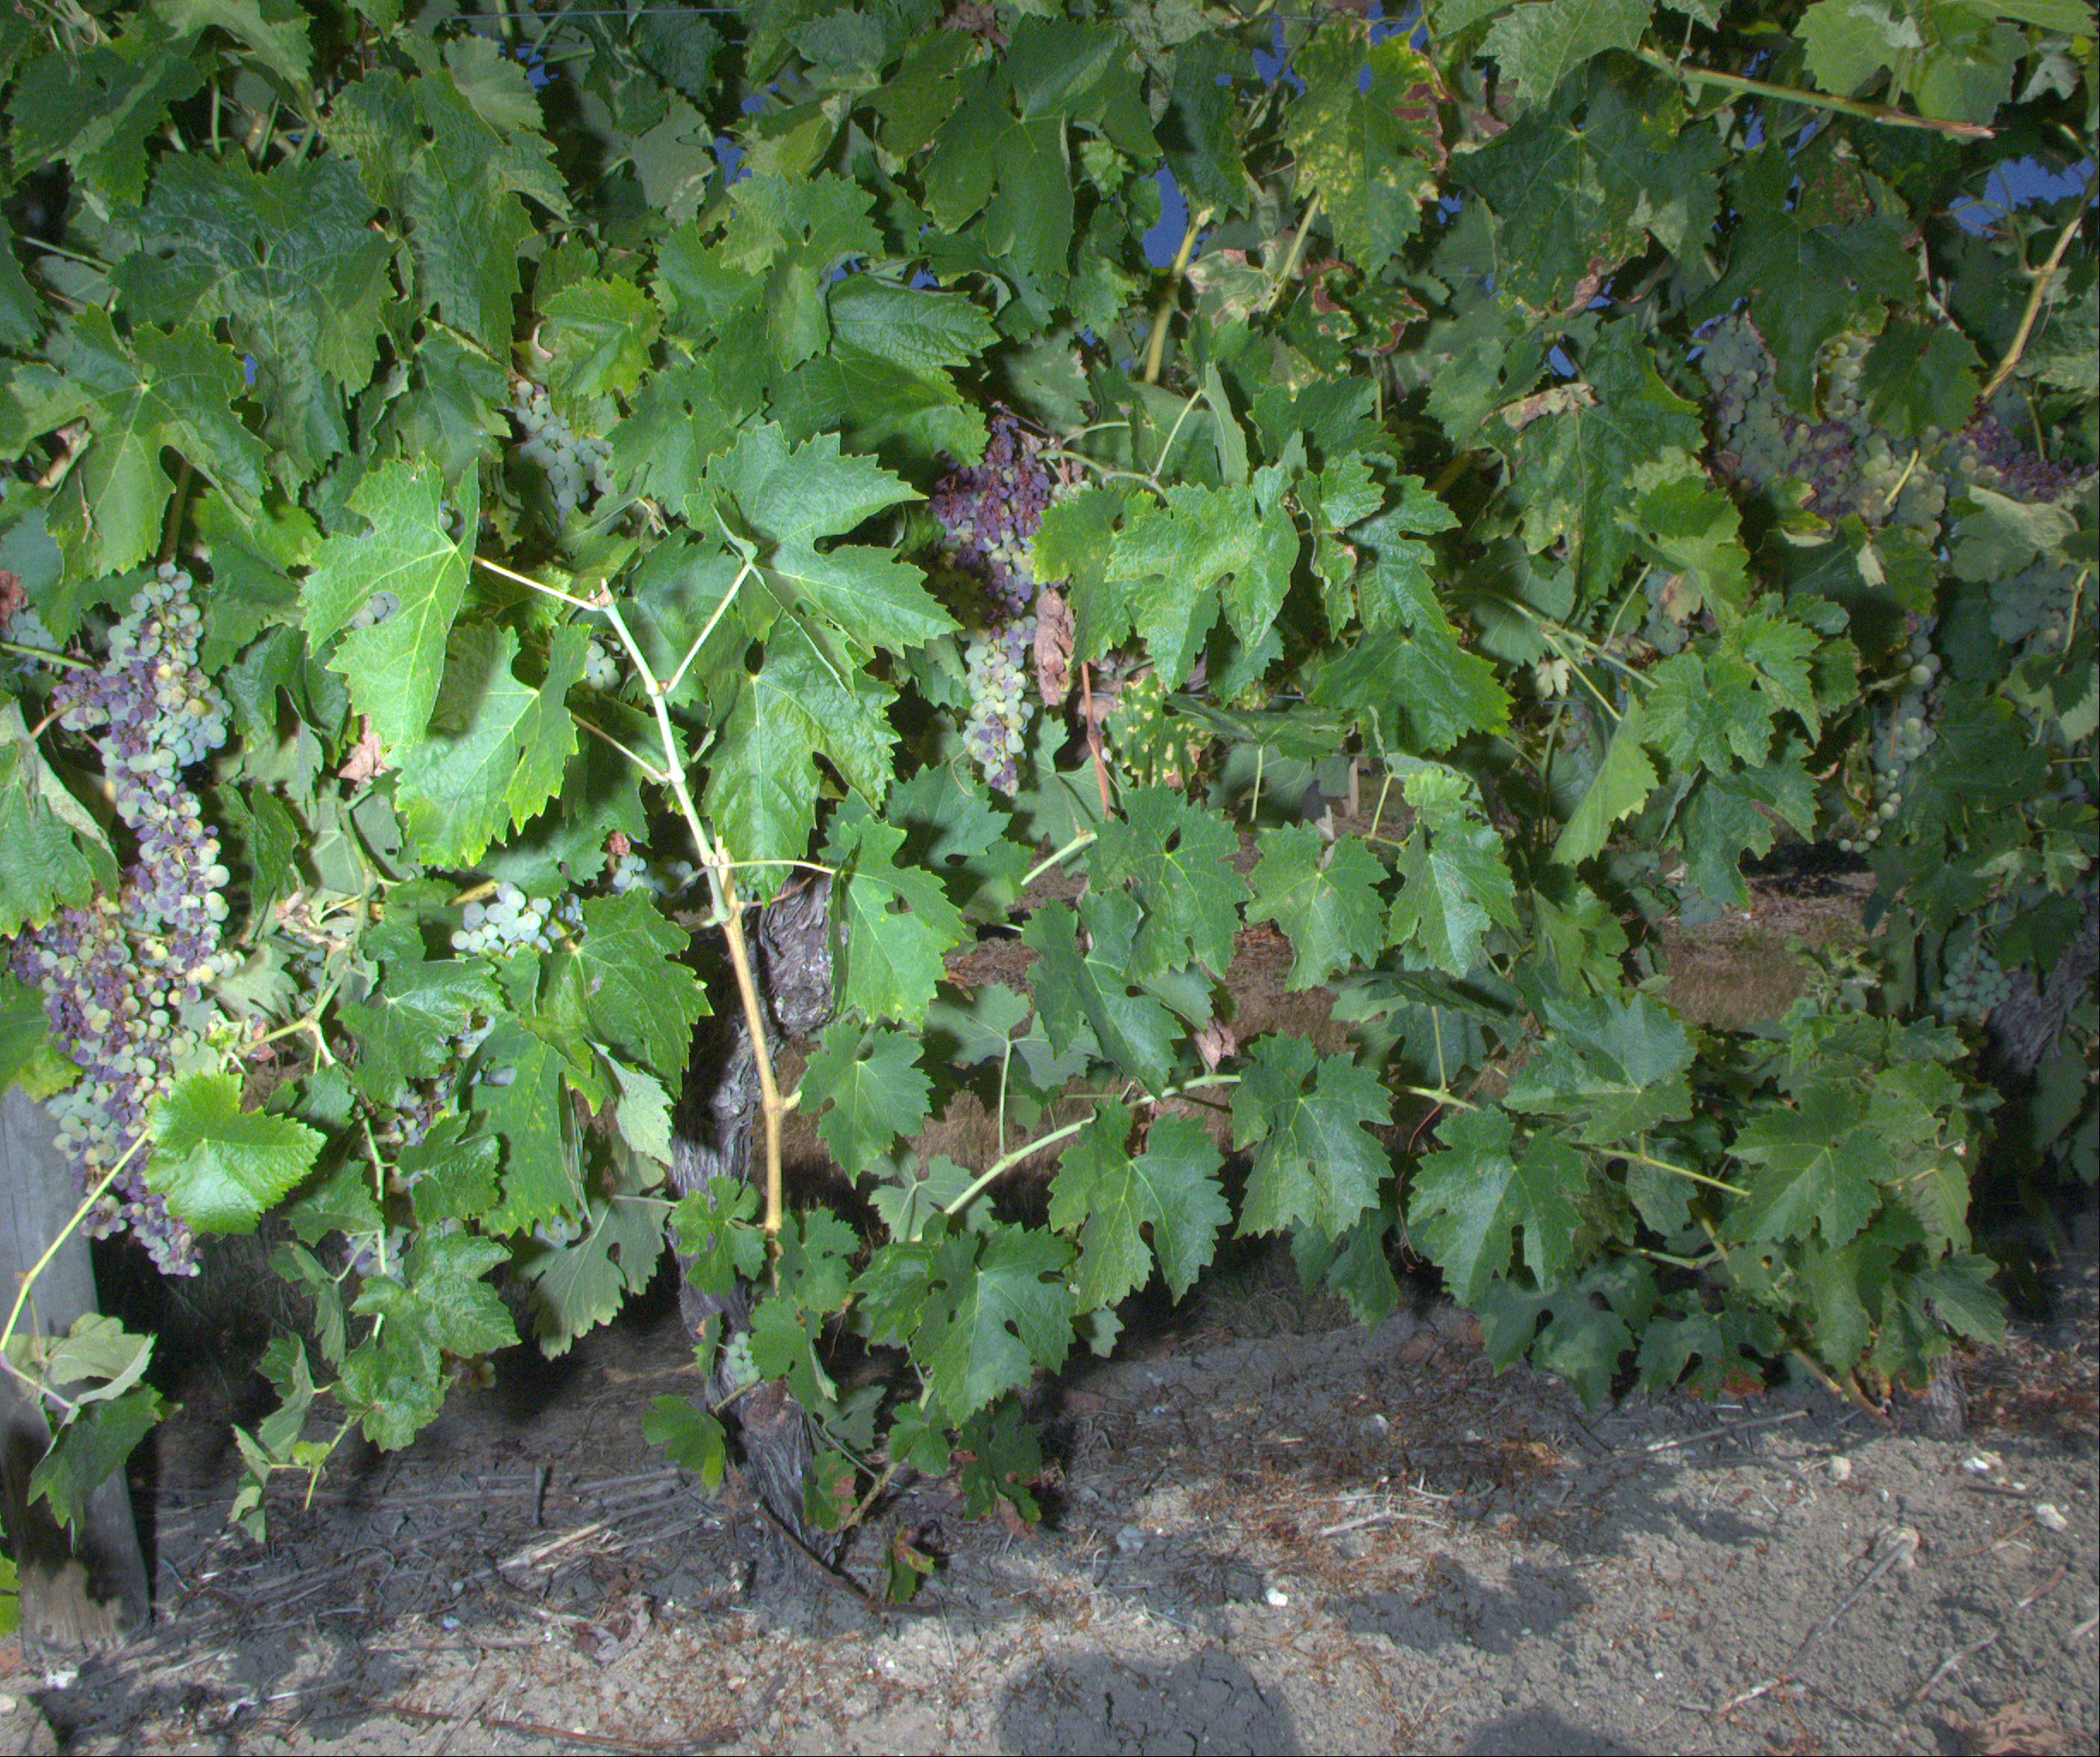
Grape variety: ugni-blanc
Disease: esca